Immortal Verse

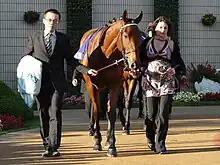
Immortal Verse in 2011

Immortal Verse (foaled 1 May 2008) is an Irish-bred, French-trained Thoroughbred racehorse and broodmare. As a two-year-old she showed promise by winning on her debut and finishing second in the Prix d'Aumale. Her early form in 2011 was disappointing as she was beaten in her first two races and refused to enter the starting stalls in the 1000 Guineas. She then made rapid improvement, winning the Prix de Sandringham and the Coronation Stakes at Royal Ascot before defeating a strong international field in the Prix Jacques Le Marois. She went on to finish third to Frankel in the Queen Elizabeth II Stakes but failed to reproduce her best form in two races as a four-year-old. After her retirement from racing she was sold at auction for 4.7 million guineas setting a European record price for a broodmare.